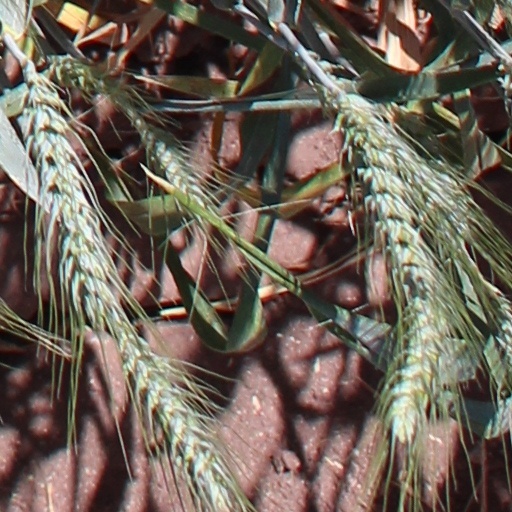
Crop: wheat